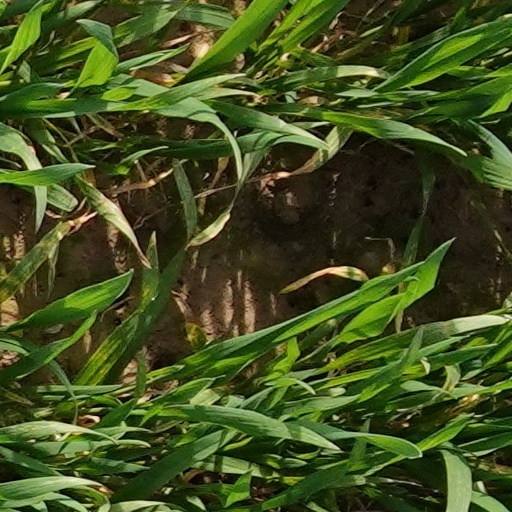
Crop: wheat